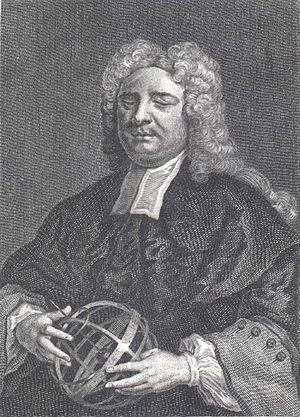
15 septembre : Passage de la comète de Halley. Ce dernier prédit son retour pour 1758.